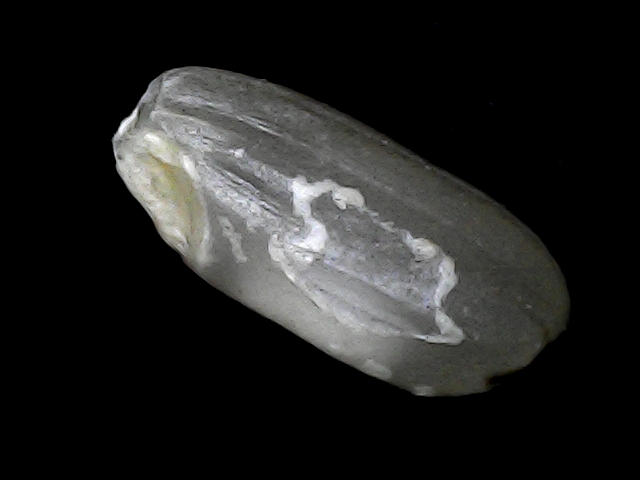
Rice variety: BD33